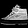
Label: Sneaker